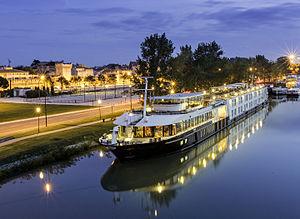
Avignon est une ville du sud de la France, située au confluent du Rhône et de la Durance. C'est la ville où siège le conseil du Grand Avignon. Avignon est le chef-lieu de l'arrondissement d'Avignon et du département de Vaucluse. Ses habitants s'appellent les Avignonnais.